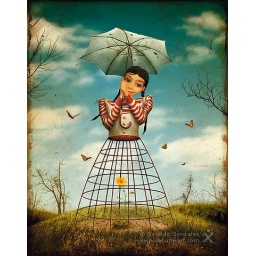
The Secret Garden is a strange dreamlike figuration showing a girl and only one flower in your secret garden.